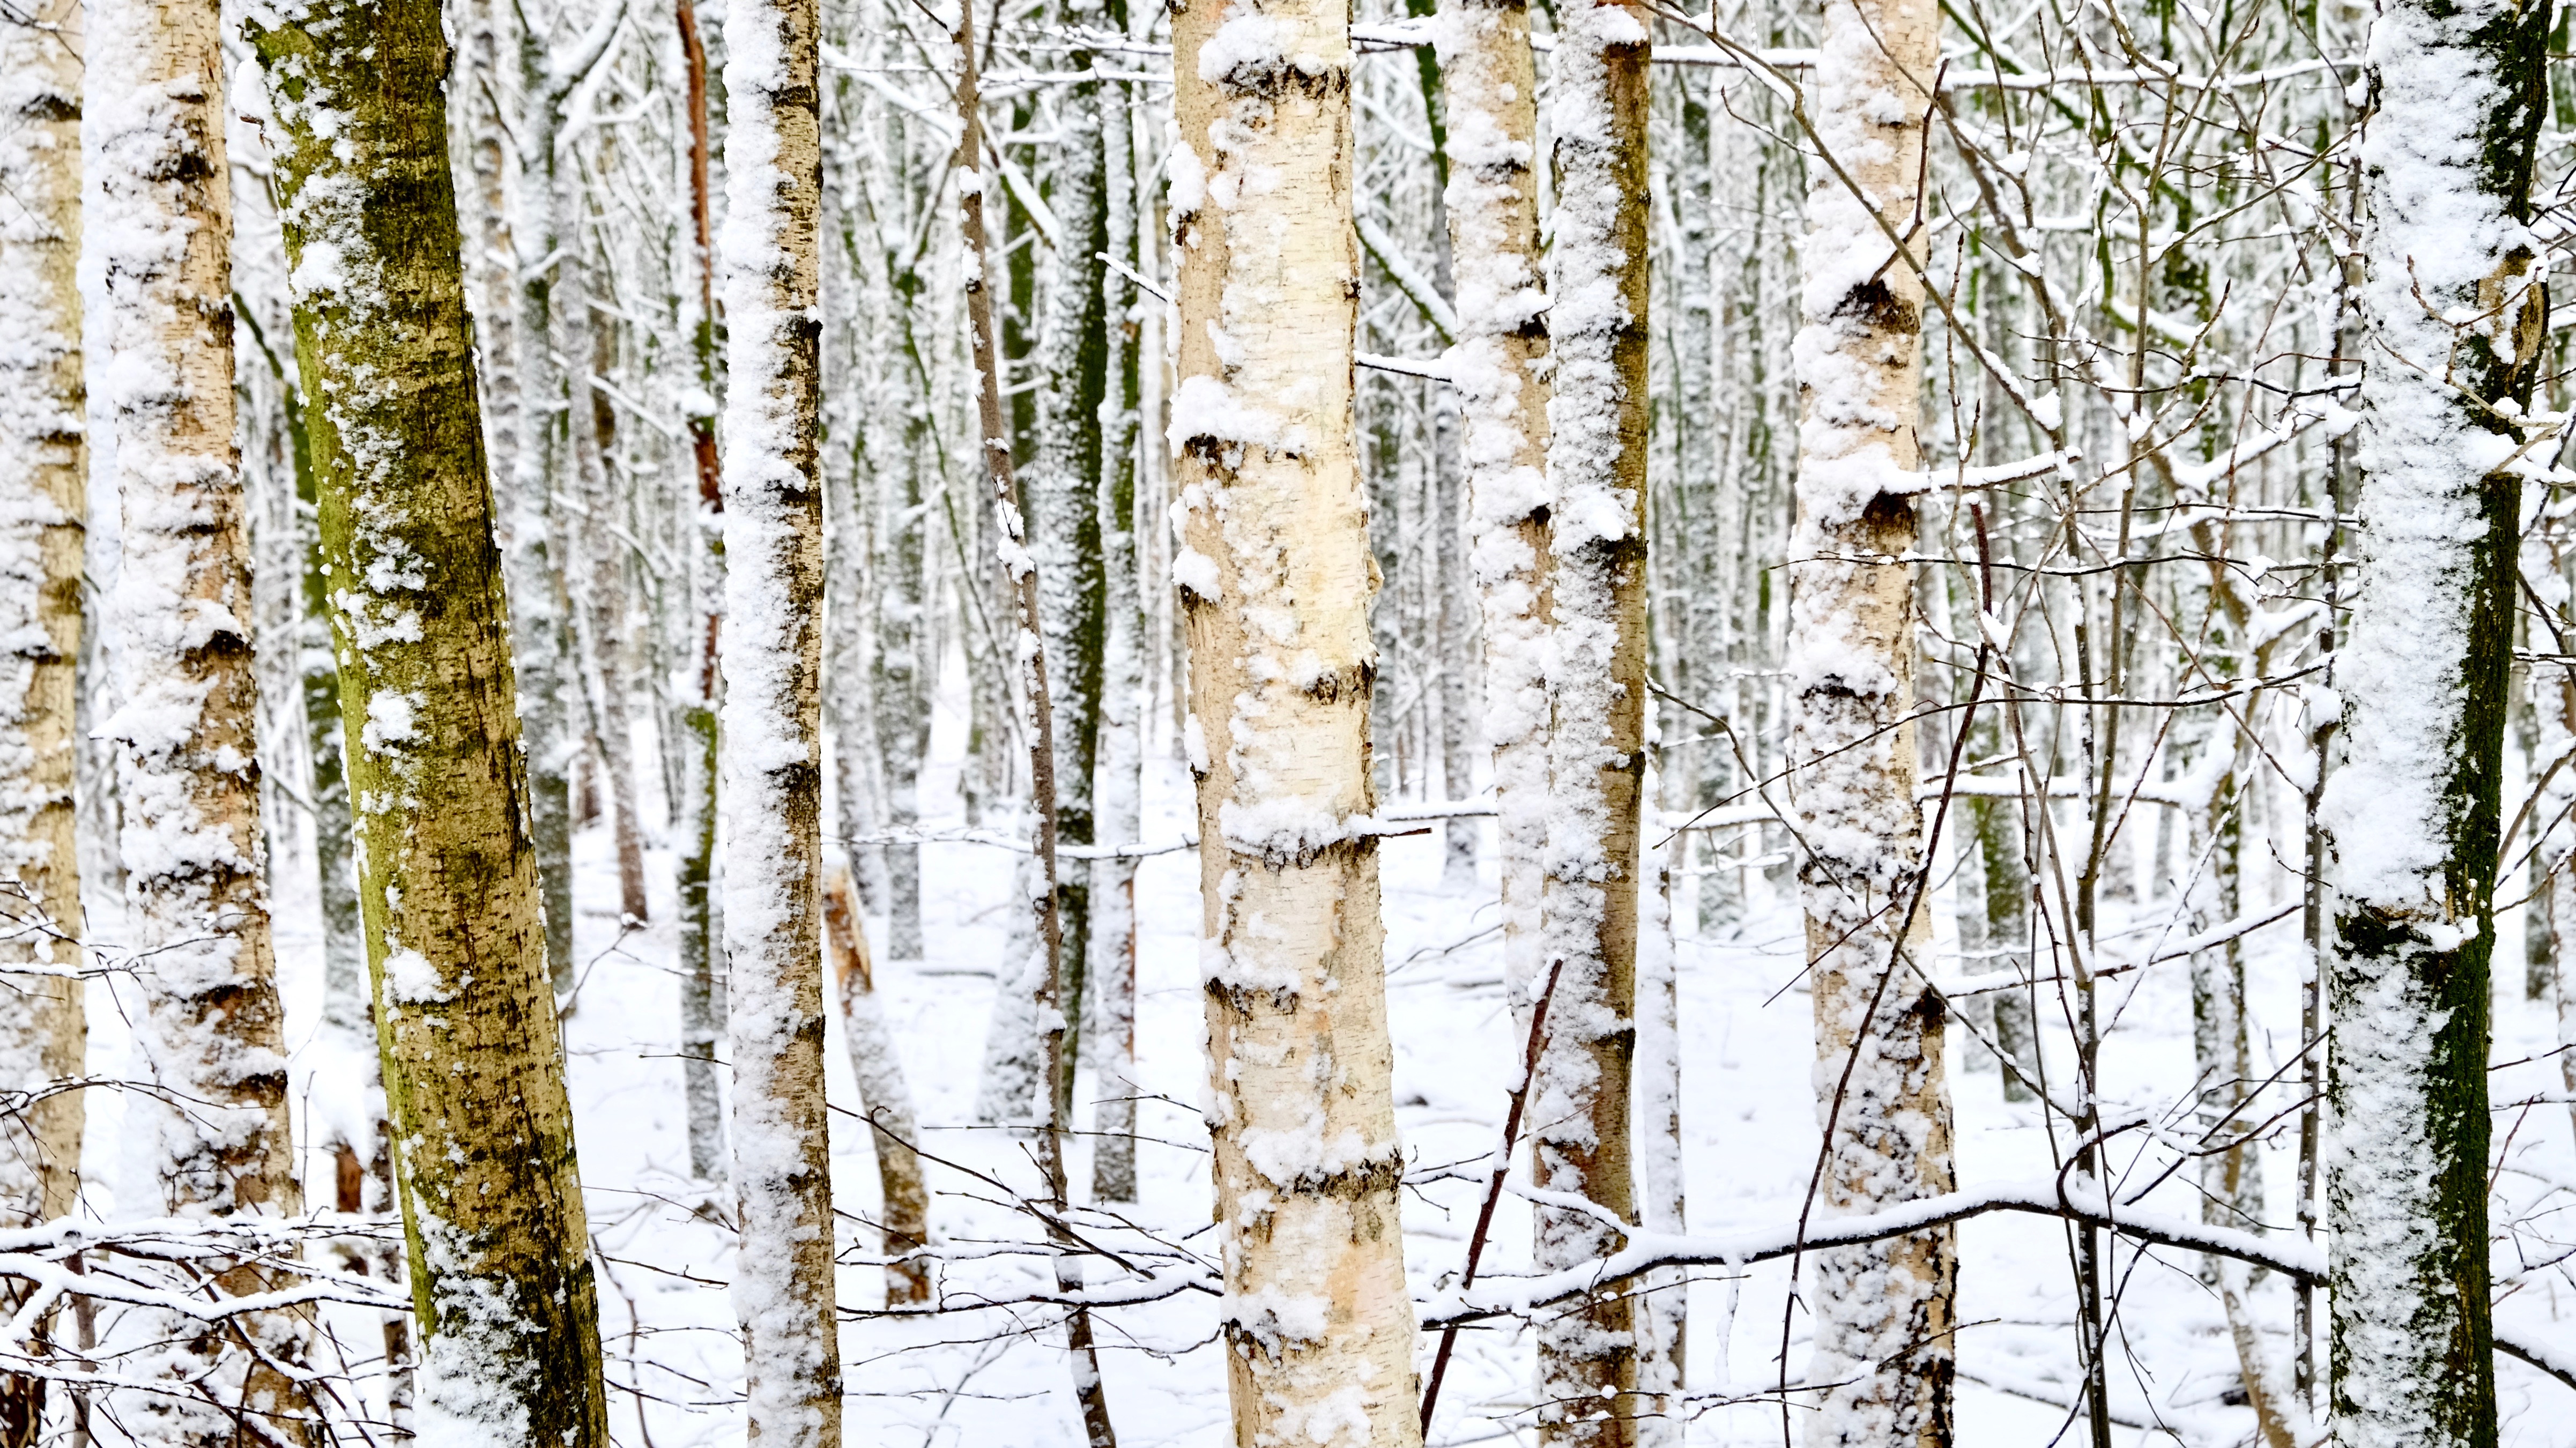
birch, winter, snow, white, tree, Canoe birch, trunk, woody plant, plant, natural environment, Northern hardwood forest, forest, branch, swamp birch, American aspen, red pine, grove, birch family, sweet birch, wood, twig, temperate broadleaf and mixed forest, plant stem, woodland, old growth forest